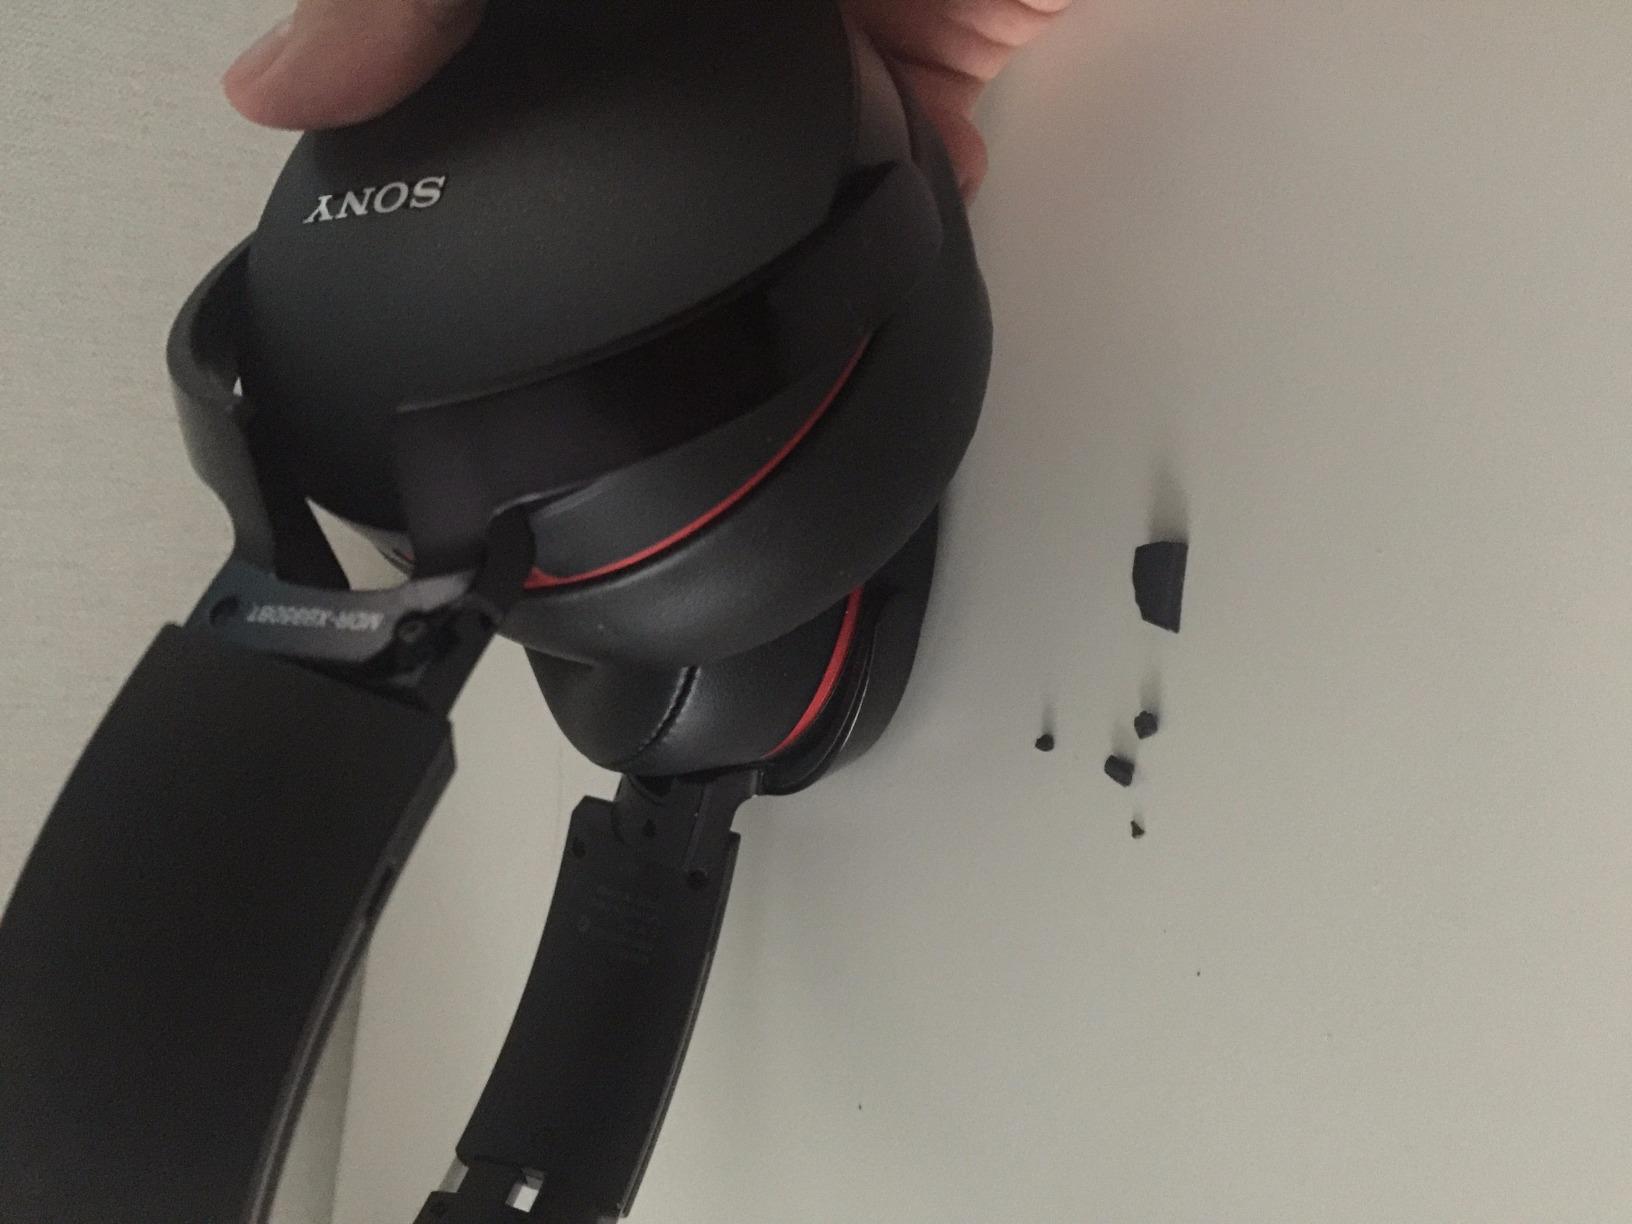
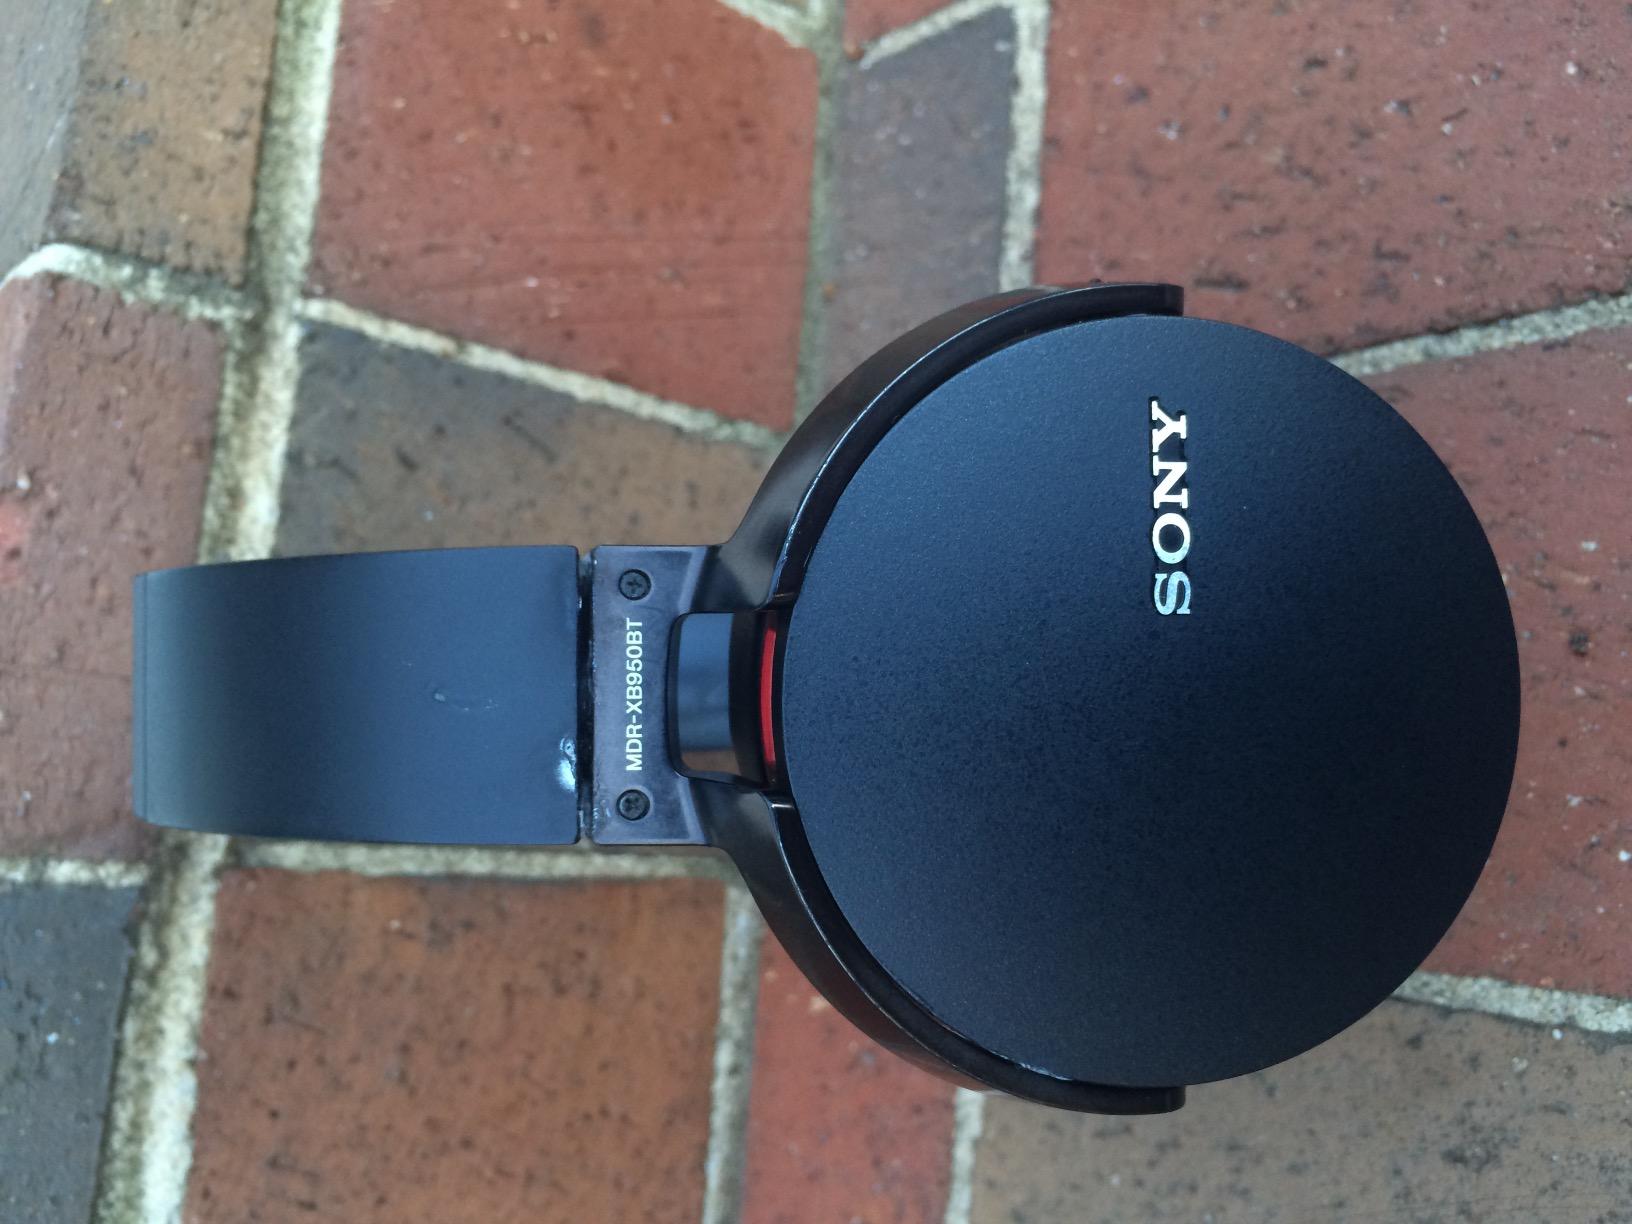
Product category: headphones
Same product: yes